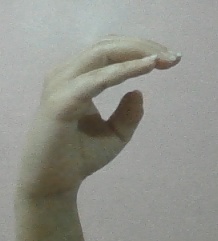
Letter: jeem